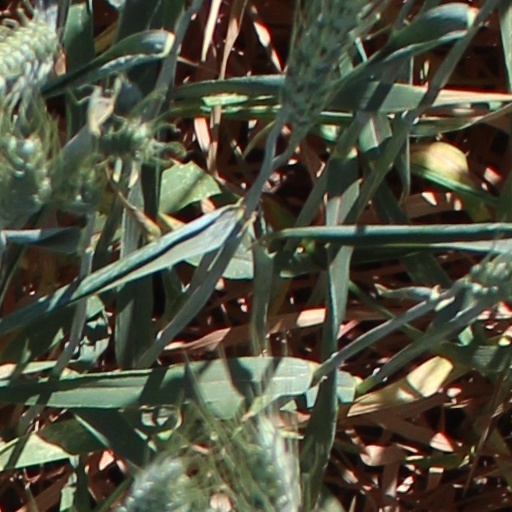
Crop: wheat